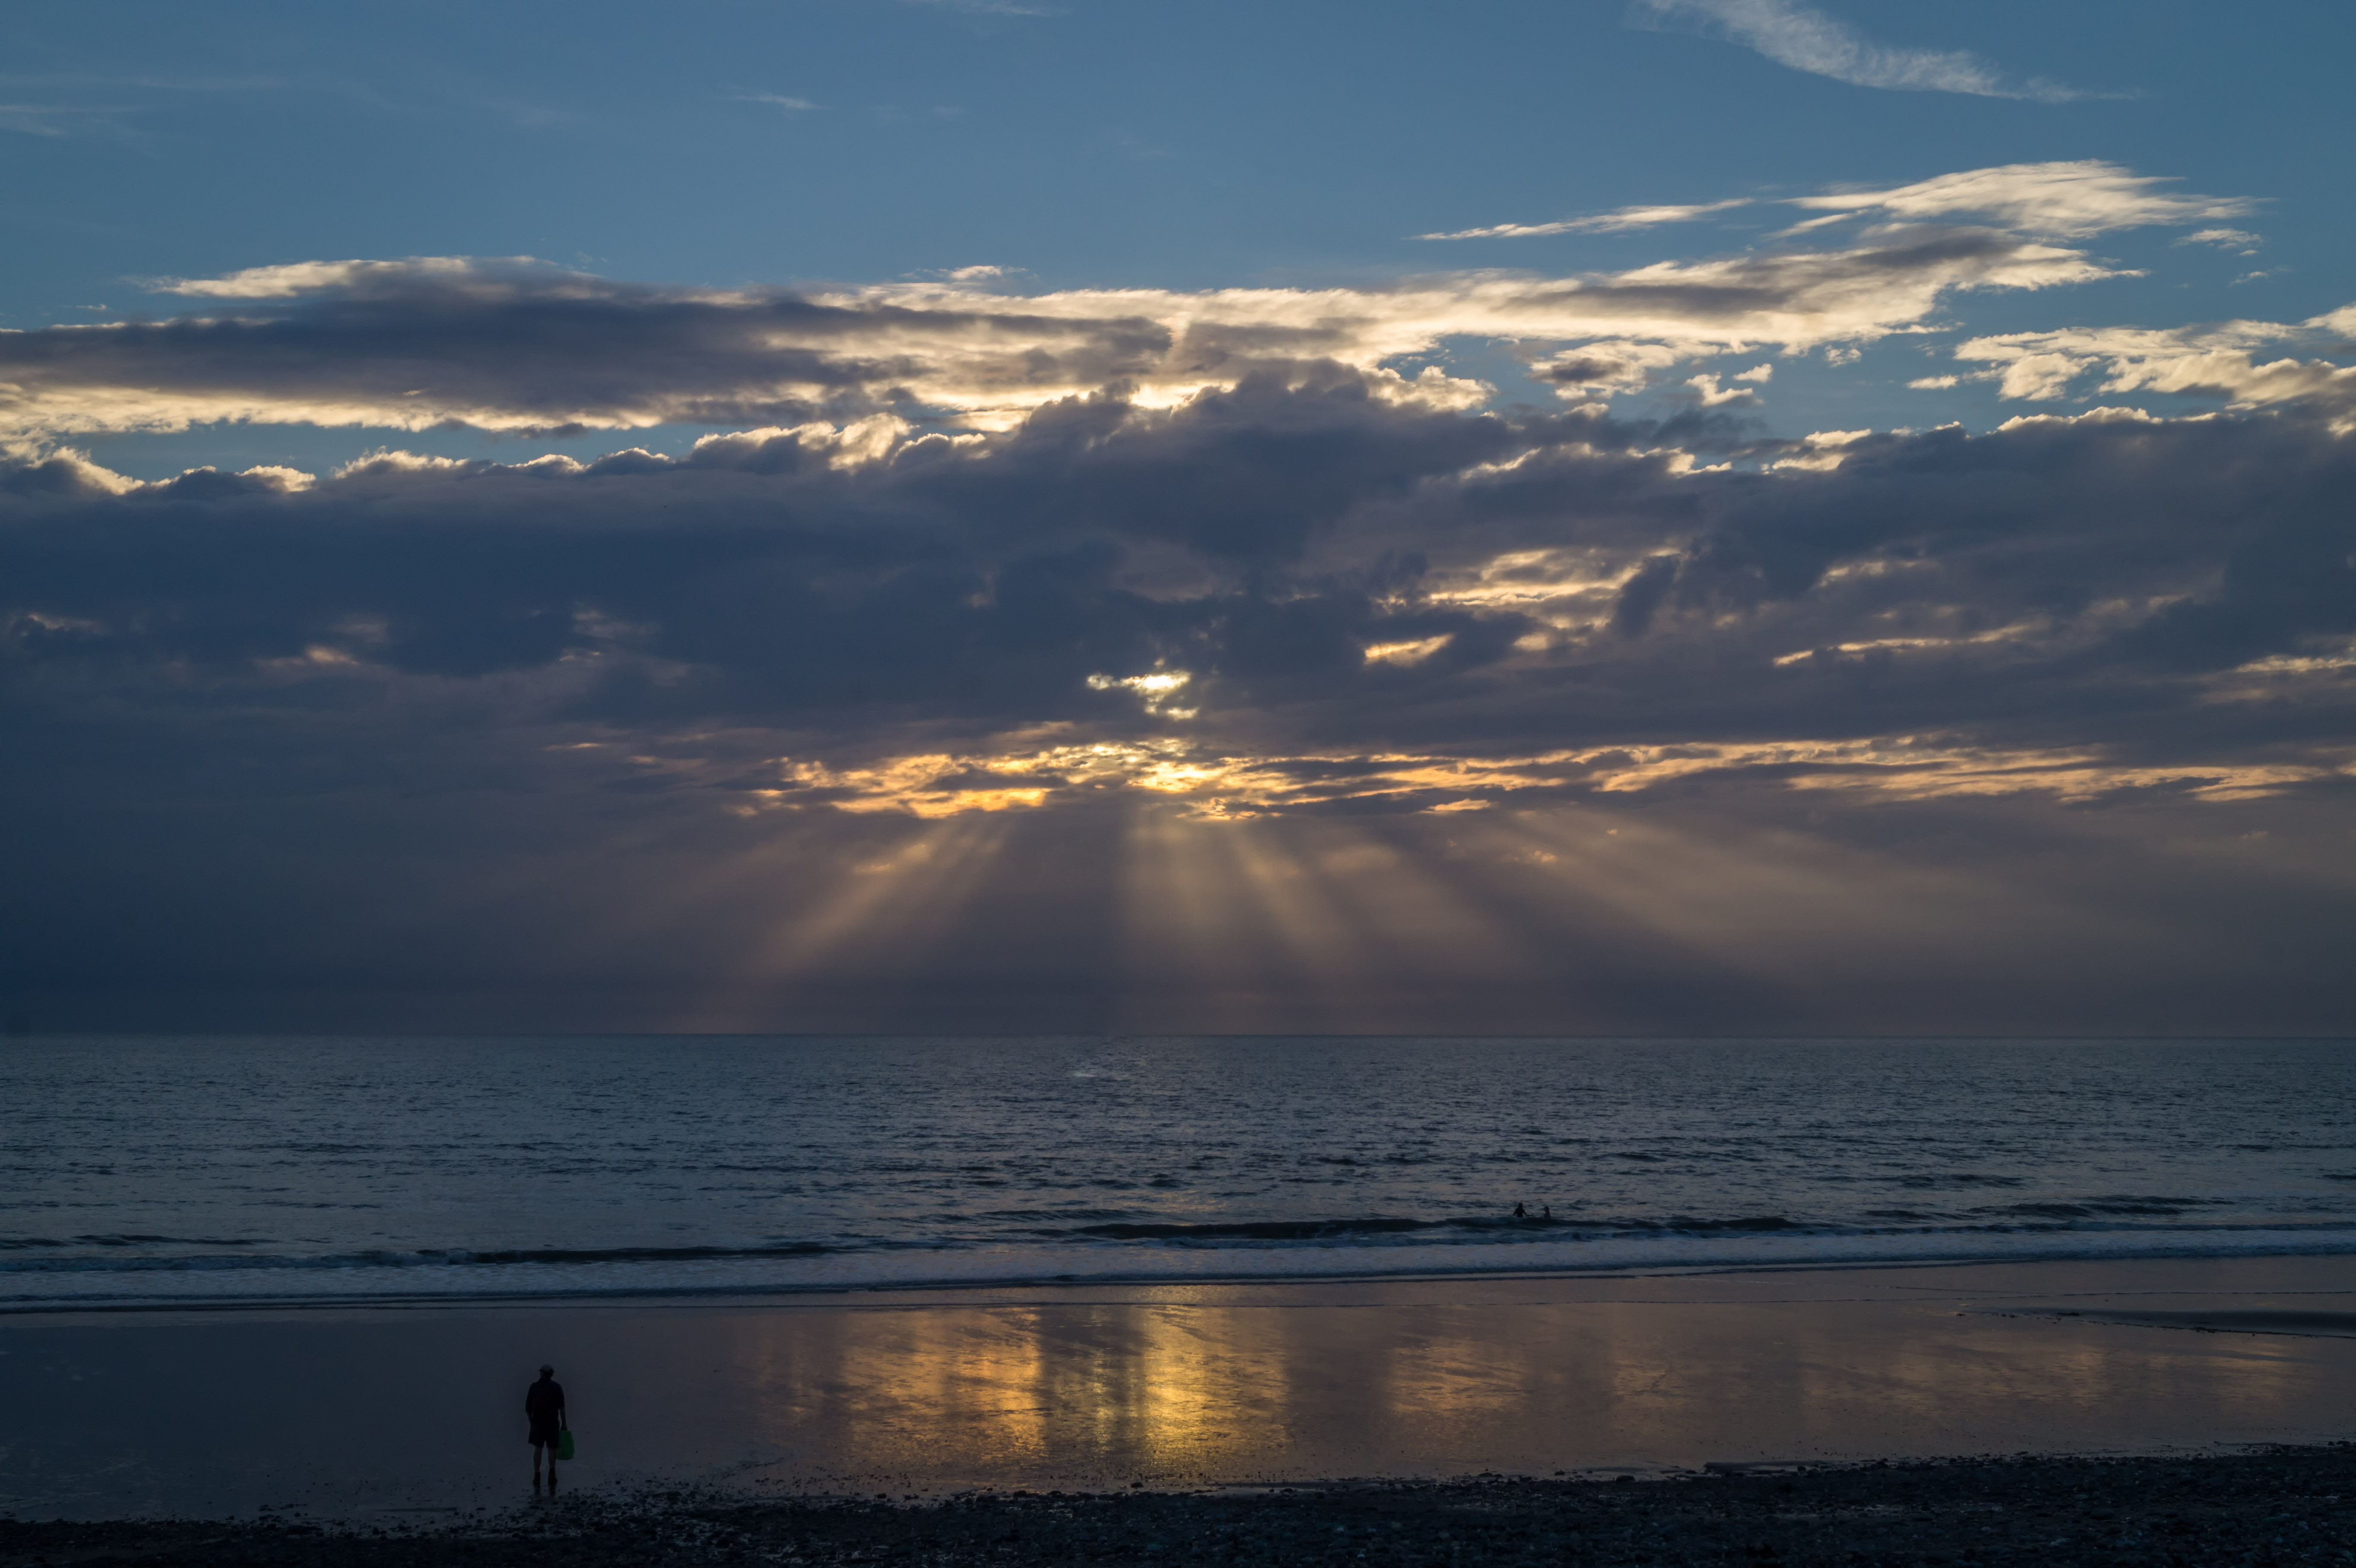
man, beach, sea, coast, water, sand, ocean, horizon, silhouette, cloud, sky, sun, sunrise, sunset, night, sunlight, cloudy, ray, morning, shore, wave, hour, dawn, atmosphere, coastal, dark, seaside, dusk, contemplation, evening, twilight, golden, reflection, blue, set, body of water, reflect, uk, sandy, wales, waves, clouds, reflecting, reflections, rays, reflects, both, ceredigion, wavy, say, afterglow, reflecitions, snd, meteorological phenomenon, wind wave